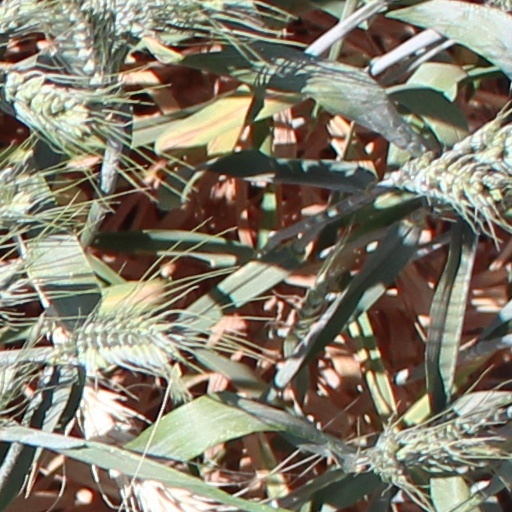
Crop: wheat